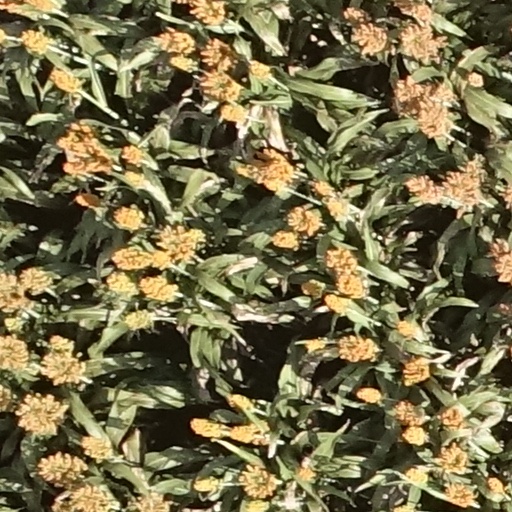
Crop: sorghum